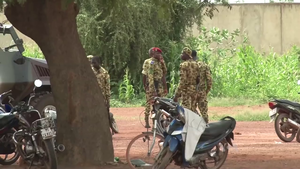
Soldats du régiment de sécurité présidentielle à Ouagadougou lors du coup d'état de septembre 2015. À gauche un blindé ACMAT Bastion.
Le coup d'État de 2015 au Burkina Faso a lieu du 16 septembre 2015 au 23 septembre 2015. Il avait pour objectif de mettre fin au gouvernement de transition mis en place après la chute de l'ancien président burkinabè Blaise Compaoré. Cet objectif a été soldé par un échec et un retour des organes de transition.
L' ACMAT Bastion est un véhicule de transport de troupes, fabriqué par la firme française ACMAT, qui aujourd'hui dépend du groupe Arquus Défense.